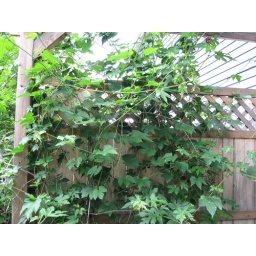
Vine that is growing up the wall around the hot tub